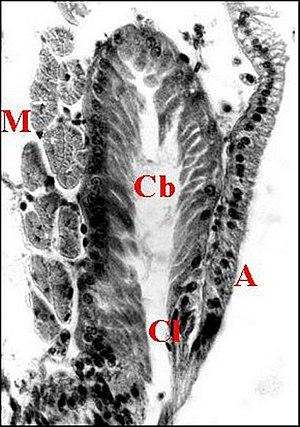
Rostre de Diguetia canities renfermant la glande rostrale vue en coupe histologique longitudinale.
Diguetia canities est une espèce d'araignées aranéomorphes de la famille des Diguetidae.